Saarland Museum

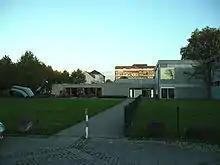
Saarland Museum, Moderne Galerie (Modern Gallery), entrance

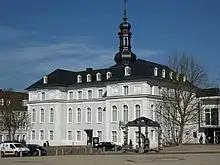
Saarland Museum, Alte Sammlung (Old Collection)

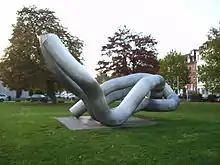
Modern Gallery: "Great Gaia", outdoor sculpture.

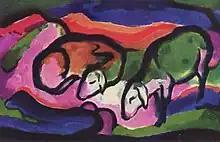
Modern Gallery: "Sheep" by Franz Marc.

The Saarland Museum is an art museum in Saarbrücken, Saarland, Germany. It is spread across three sites, each with a different specialism.